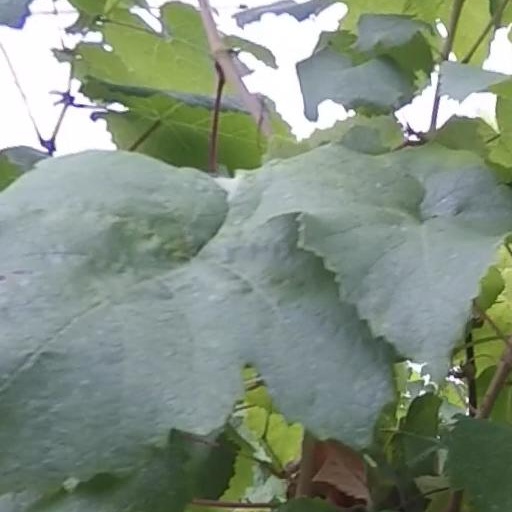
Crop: grape